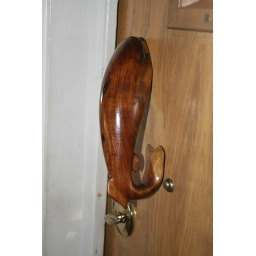
door handle in the shape of a fish